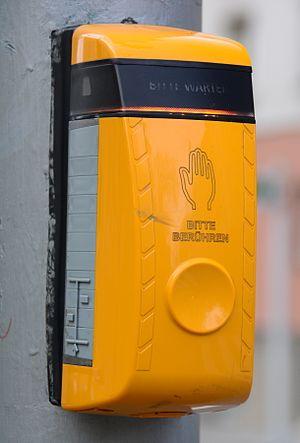
L’ergothérapie en basse-vision est une thérapie de réadaptation visuelle favorisant l’autonomie et l’indépendance des personnes malvoyantes ou aveugles dans les activités de la vie quotidienne. L’ergothérapeute intervient sur prescription médicale.